Delia Webster

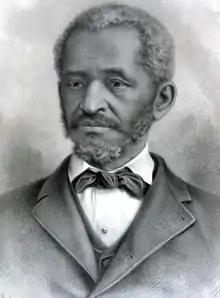
Lewis Hayden, 19th-century portrait, ex-slave, abolitionist, businessman, Republican Party representative from Boston to the Massachusetts state legislature in 1873.

She often worked with Methodist minister, Calvin Fairbank. It was said that "Northern Kentucky suffered greatly for her effective work."